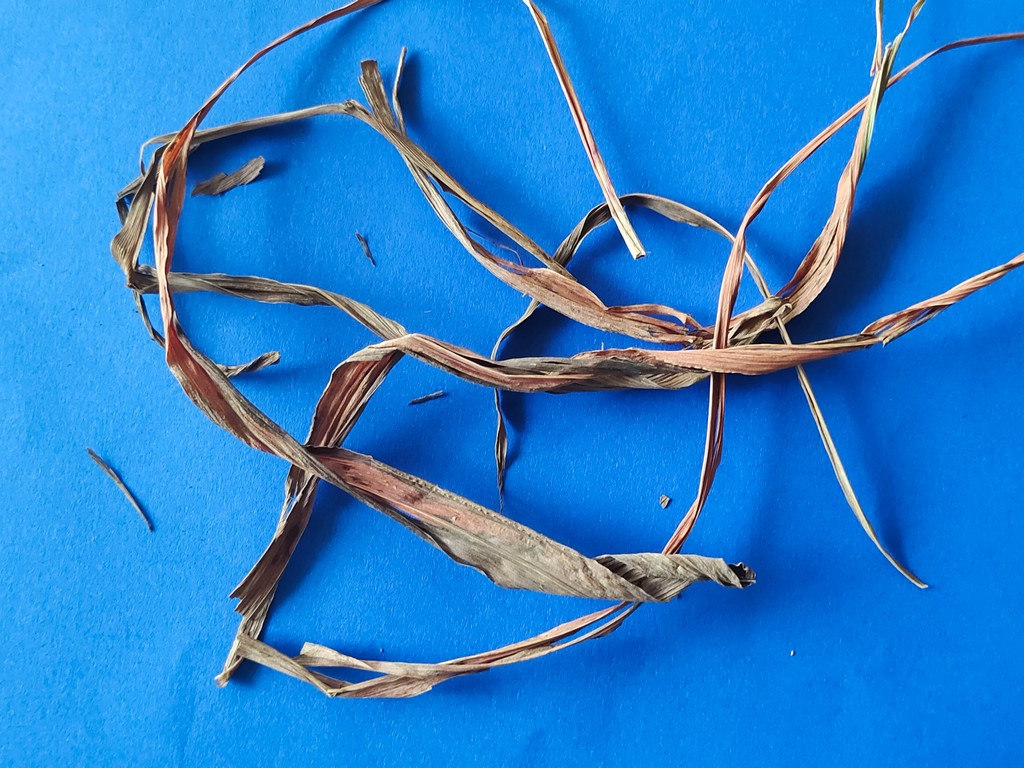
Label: Dried